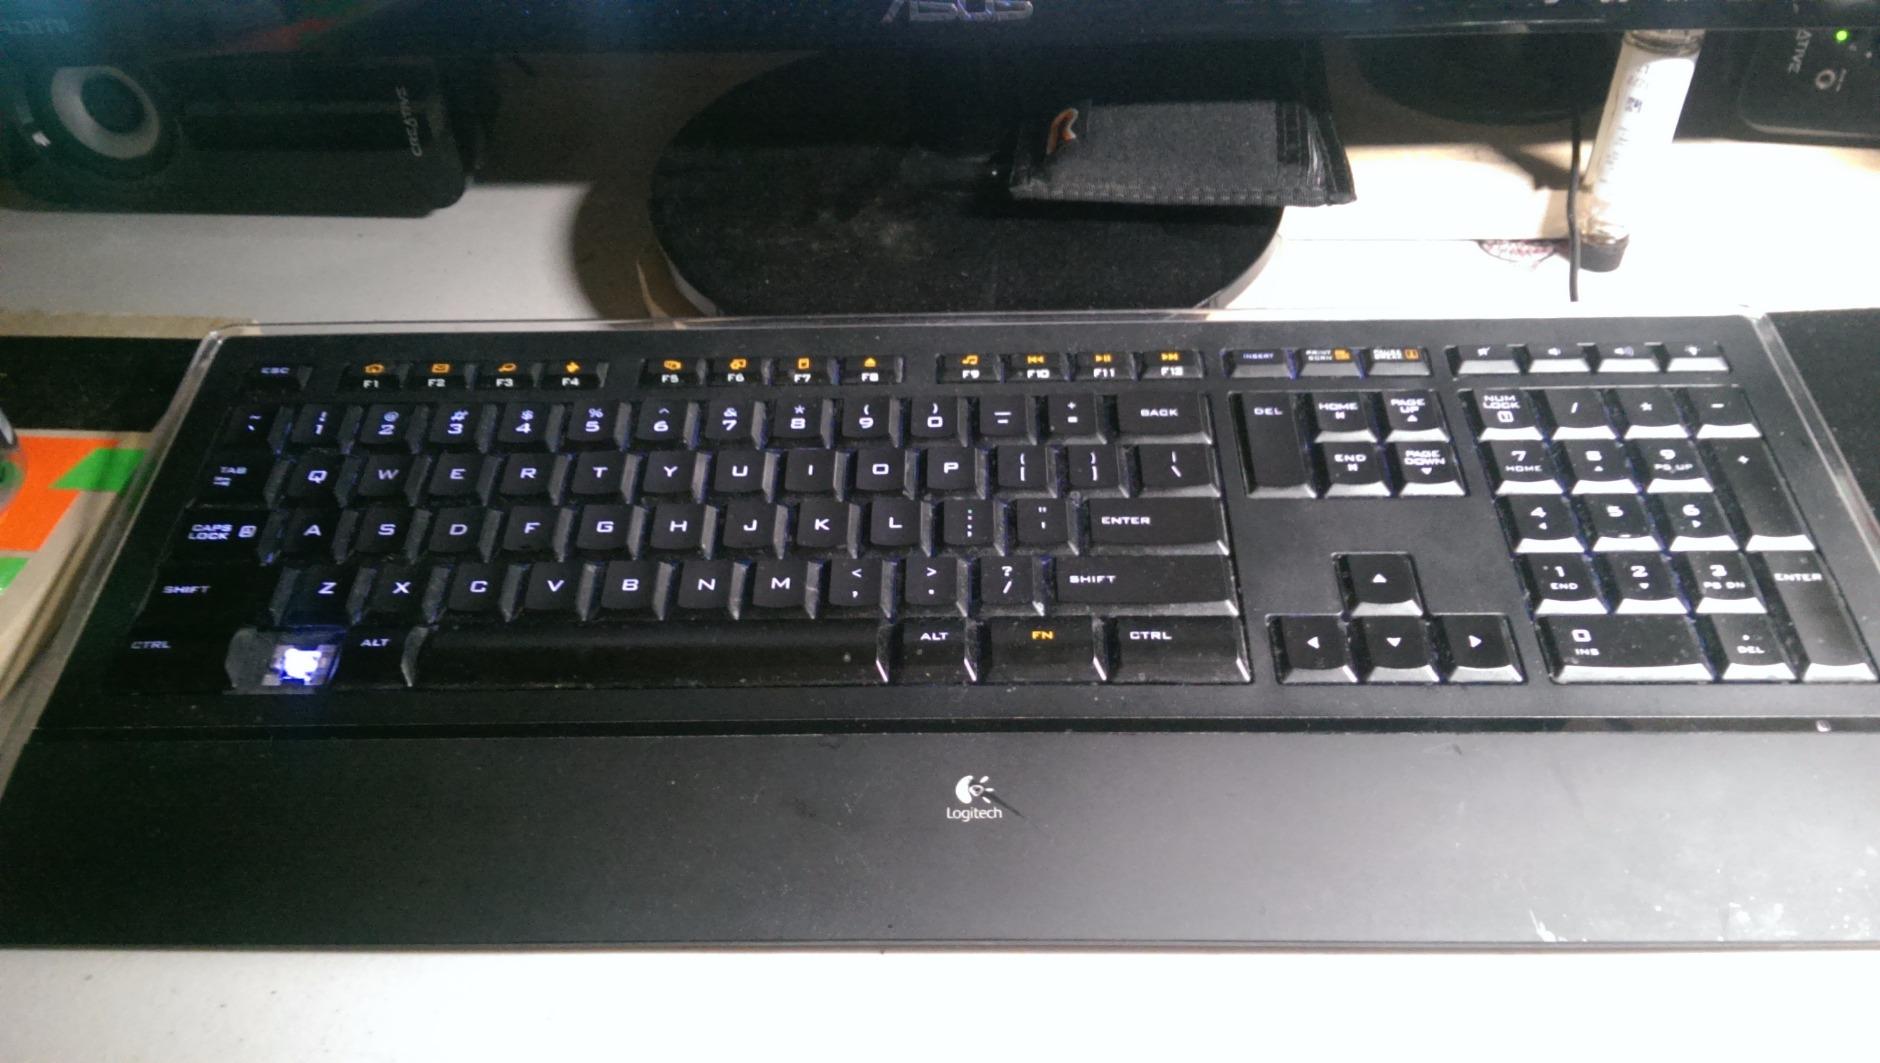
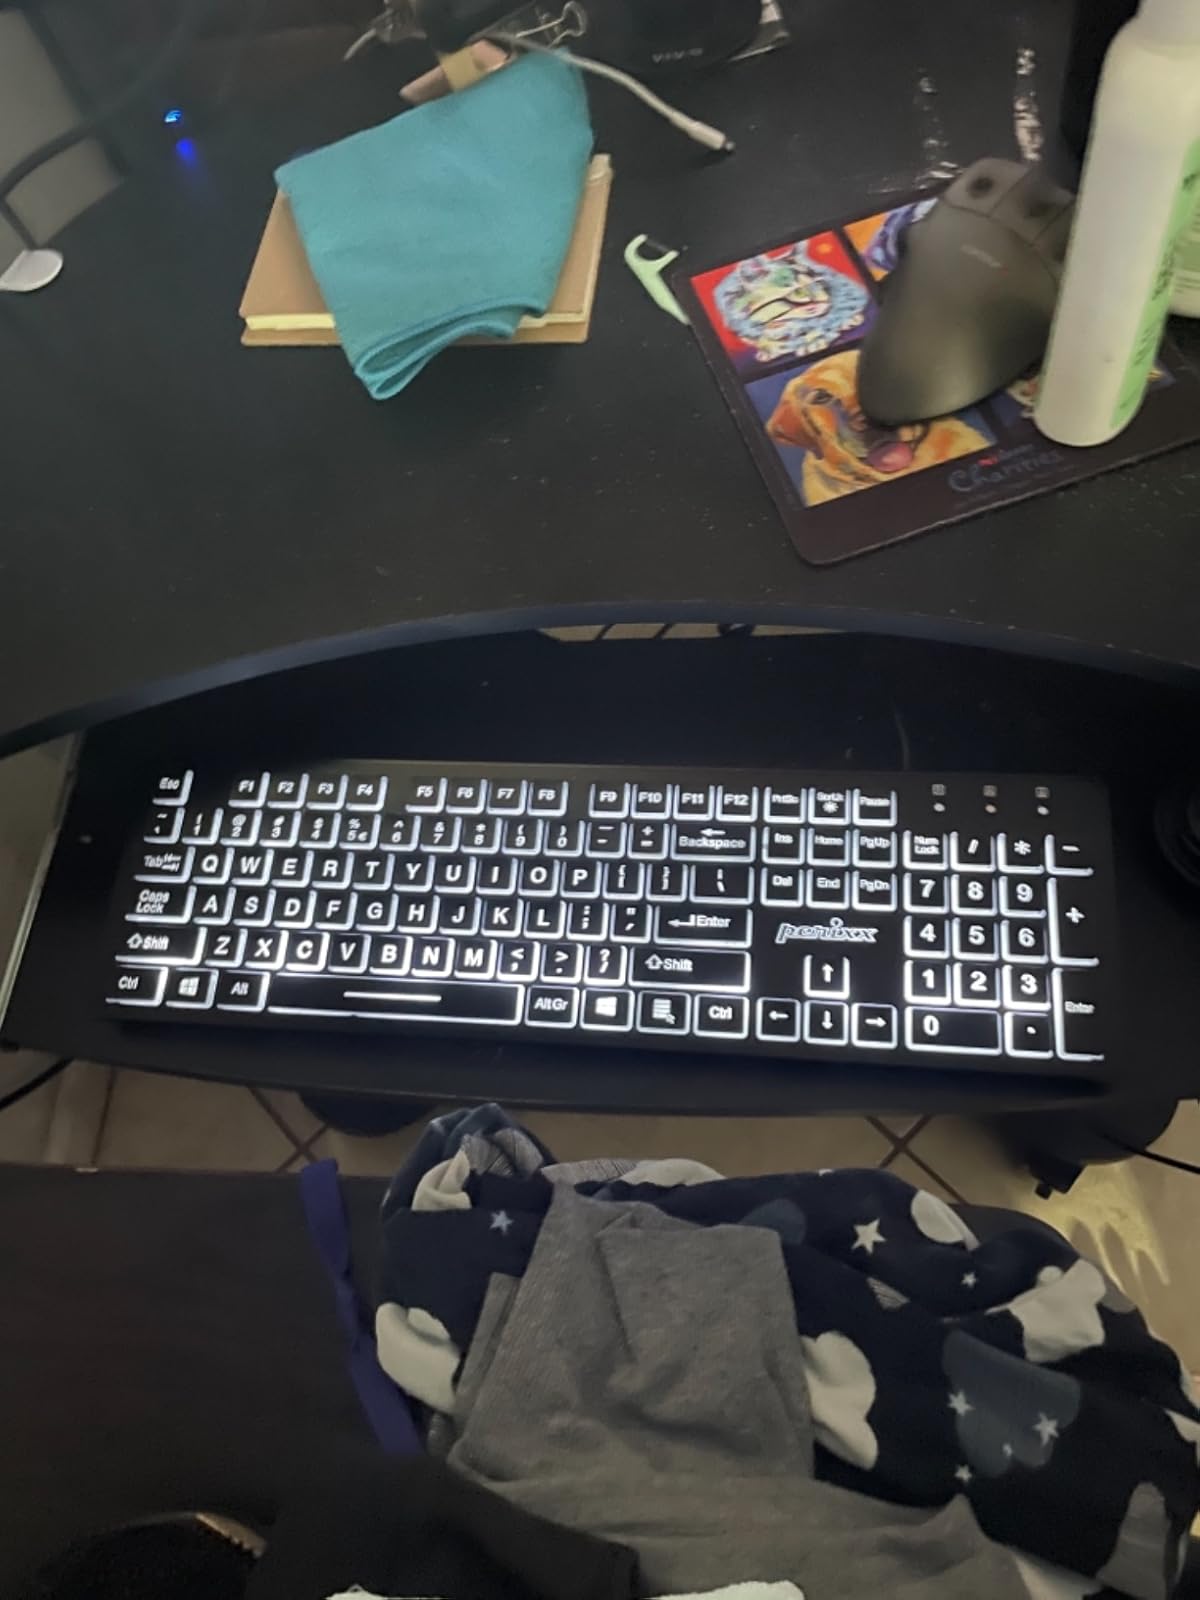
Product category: keyboard
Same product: no